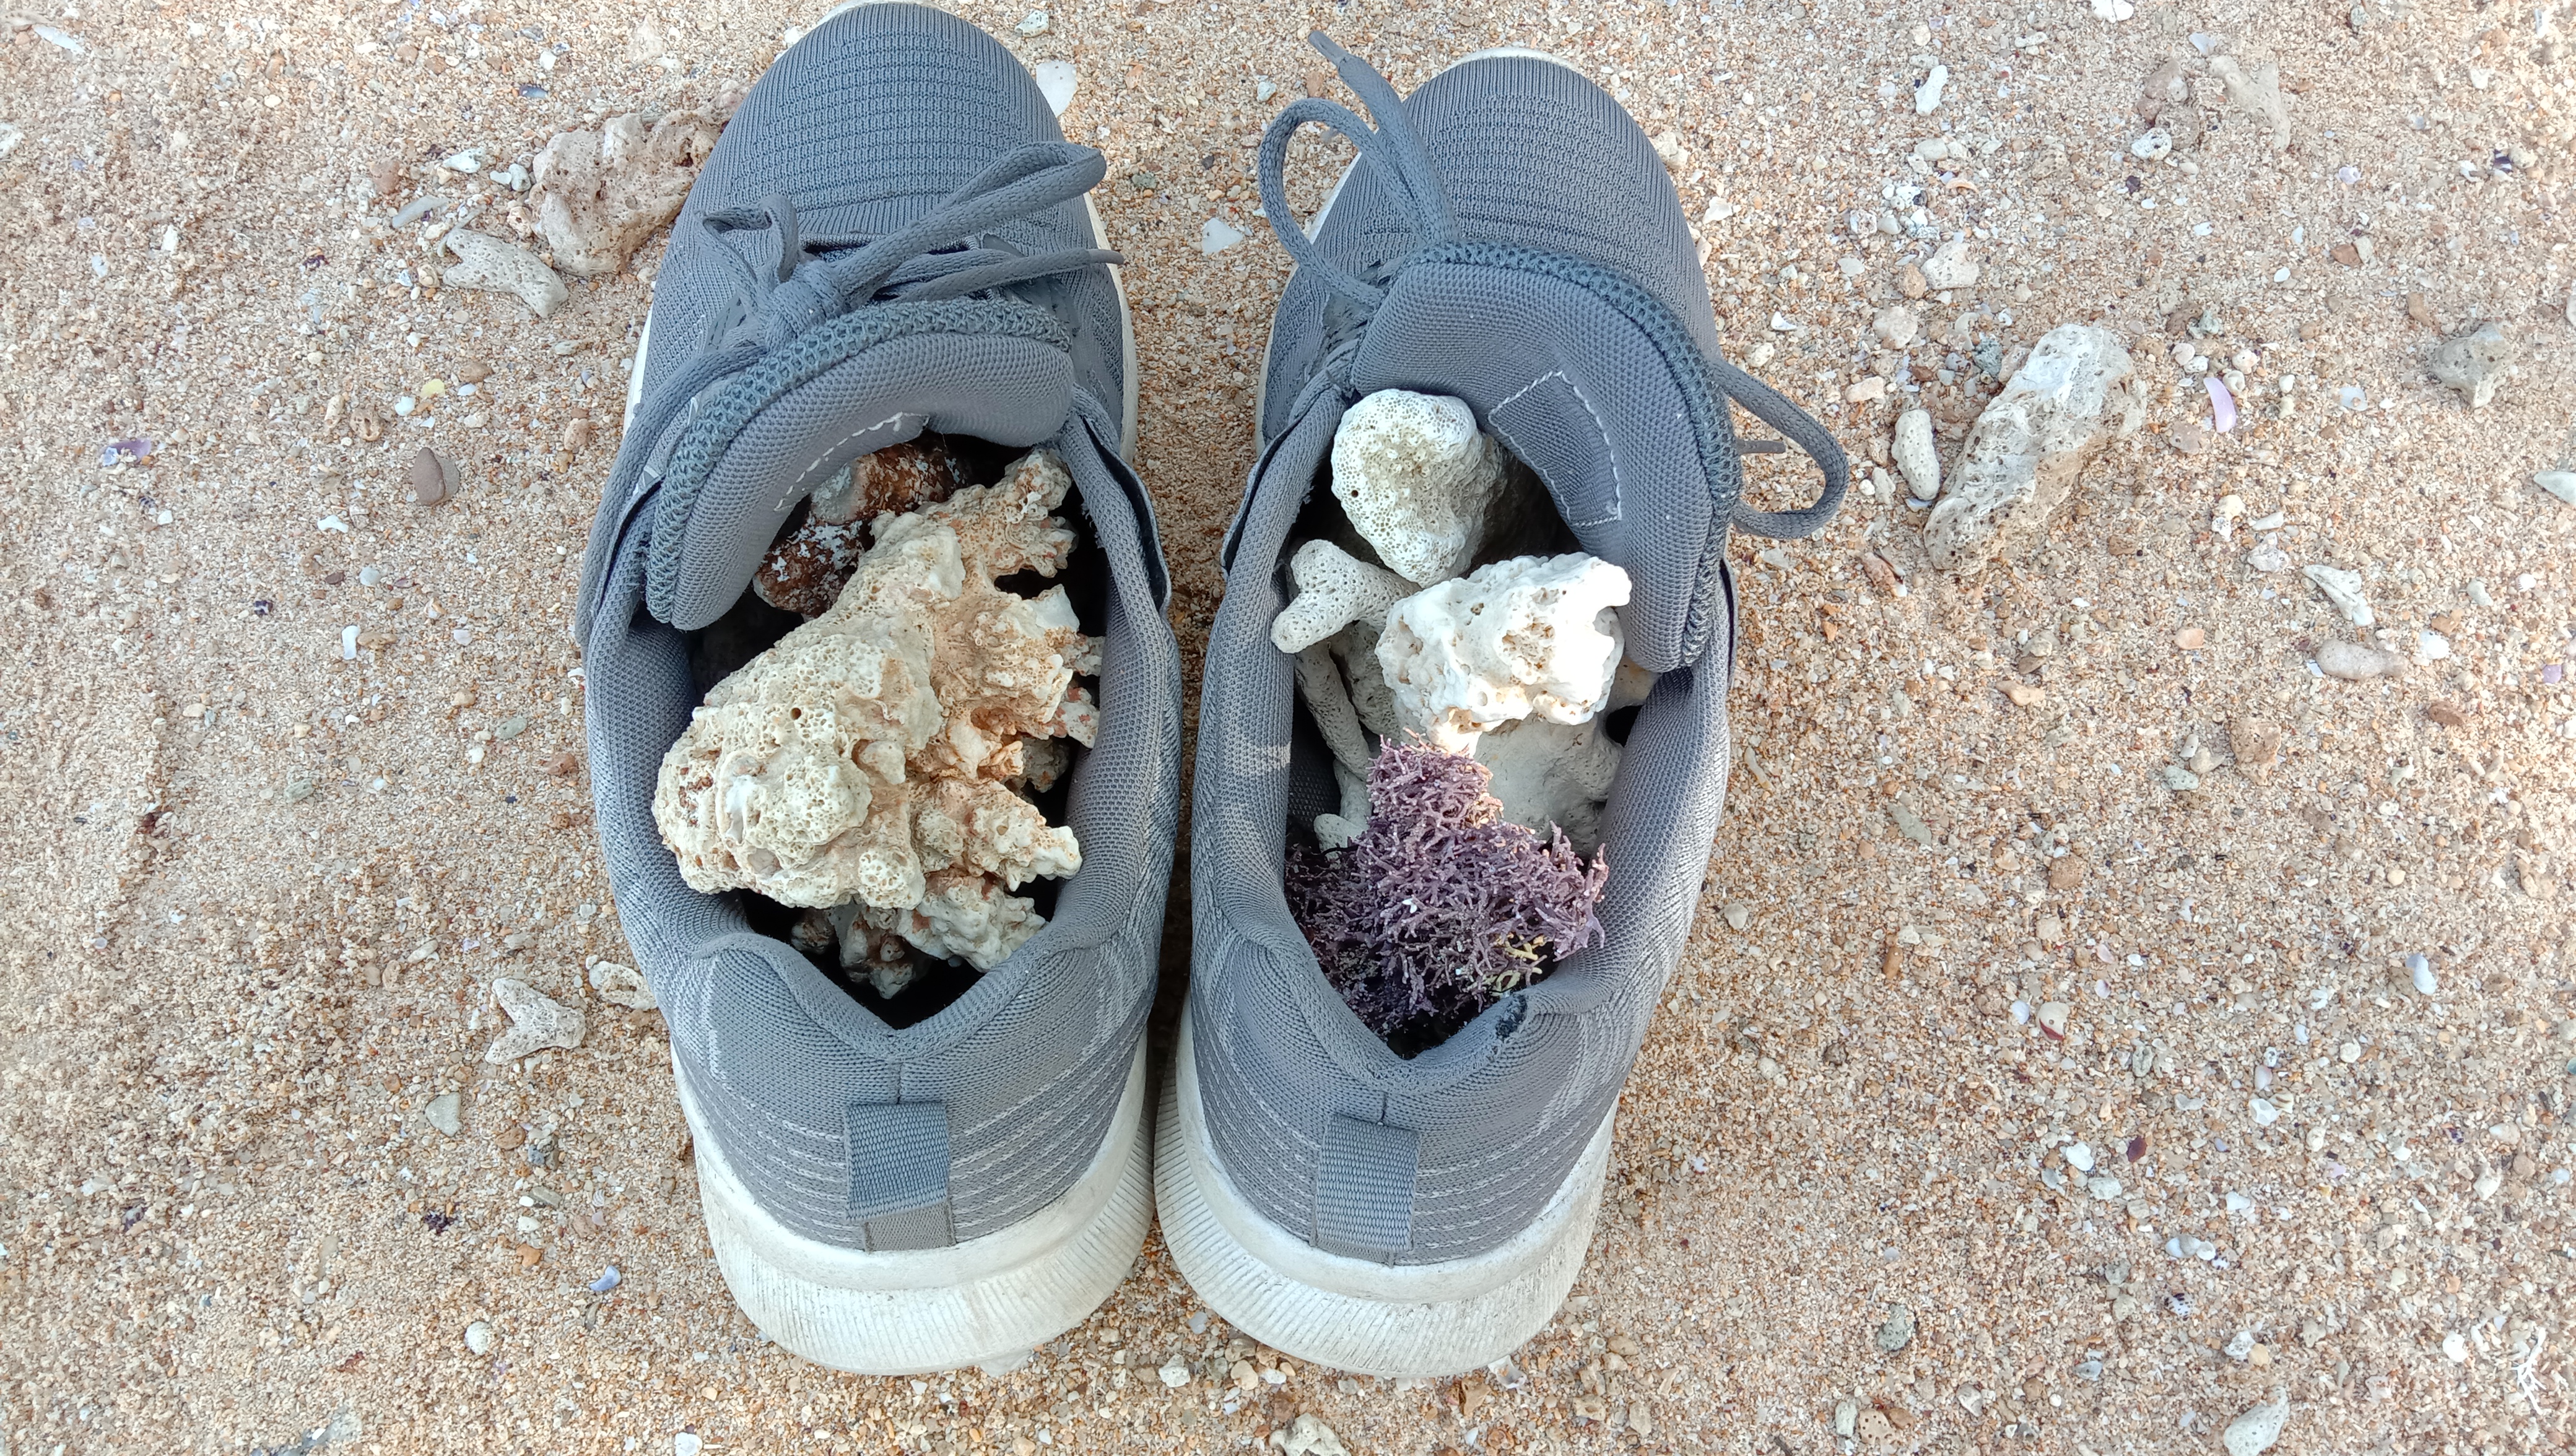
fish, water, sea, tropical, ocean, marine, coral, reef, blue, underwater, nature, travel, life, aquarium, aquatic, colorful, background, wildlife, animal, under, red, landscape, dive, scuba, deep, diving, caribbean, exotic, australia, depth, wild, fiji, natural, hawaii, snorkel, saltwater, vacation, colony, snorkeling, tourism, environment, panorama, world, beautiful, maldives, egypt, coral reef, dream, bottom, color, footwear, shoe, outdoor shoe, walking shoe, road surface, asphalt, sand, sneakers, human leg, electric blue, grass, soil, athletic shoe, fashion accessory, rock, denim, pebble, foot, ankle, pattern